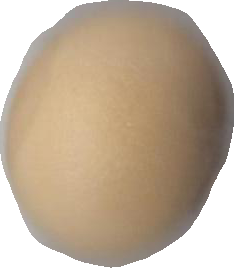
Variety: Dega